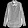
Label: Shirt